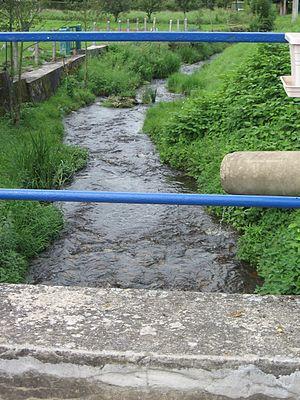
Rimogne est une commune française, située dans le département des Ardennes en région Grand Est.
La Sormonne est une rivière française qui coule dans le département des Ardennes, dans l'ex région Champagne-Ardenne, et en nouvelle région Grand-Est. C'est un affluent gauche de la Meuse. Ce cours d'eau est dans le parc naturel régional des Ardennes.